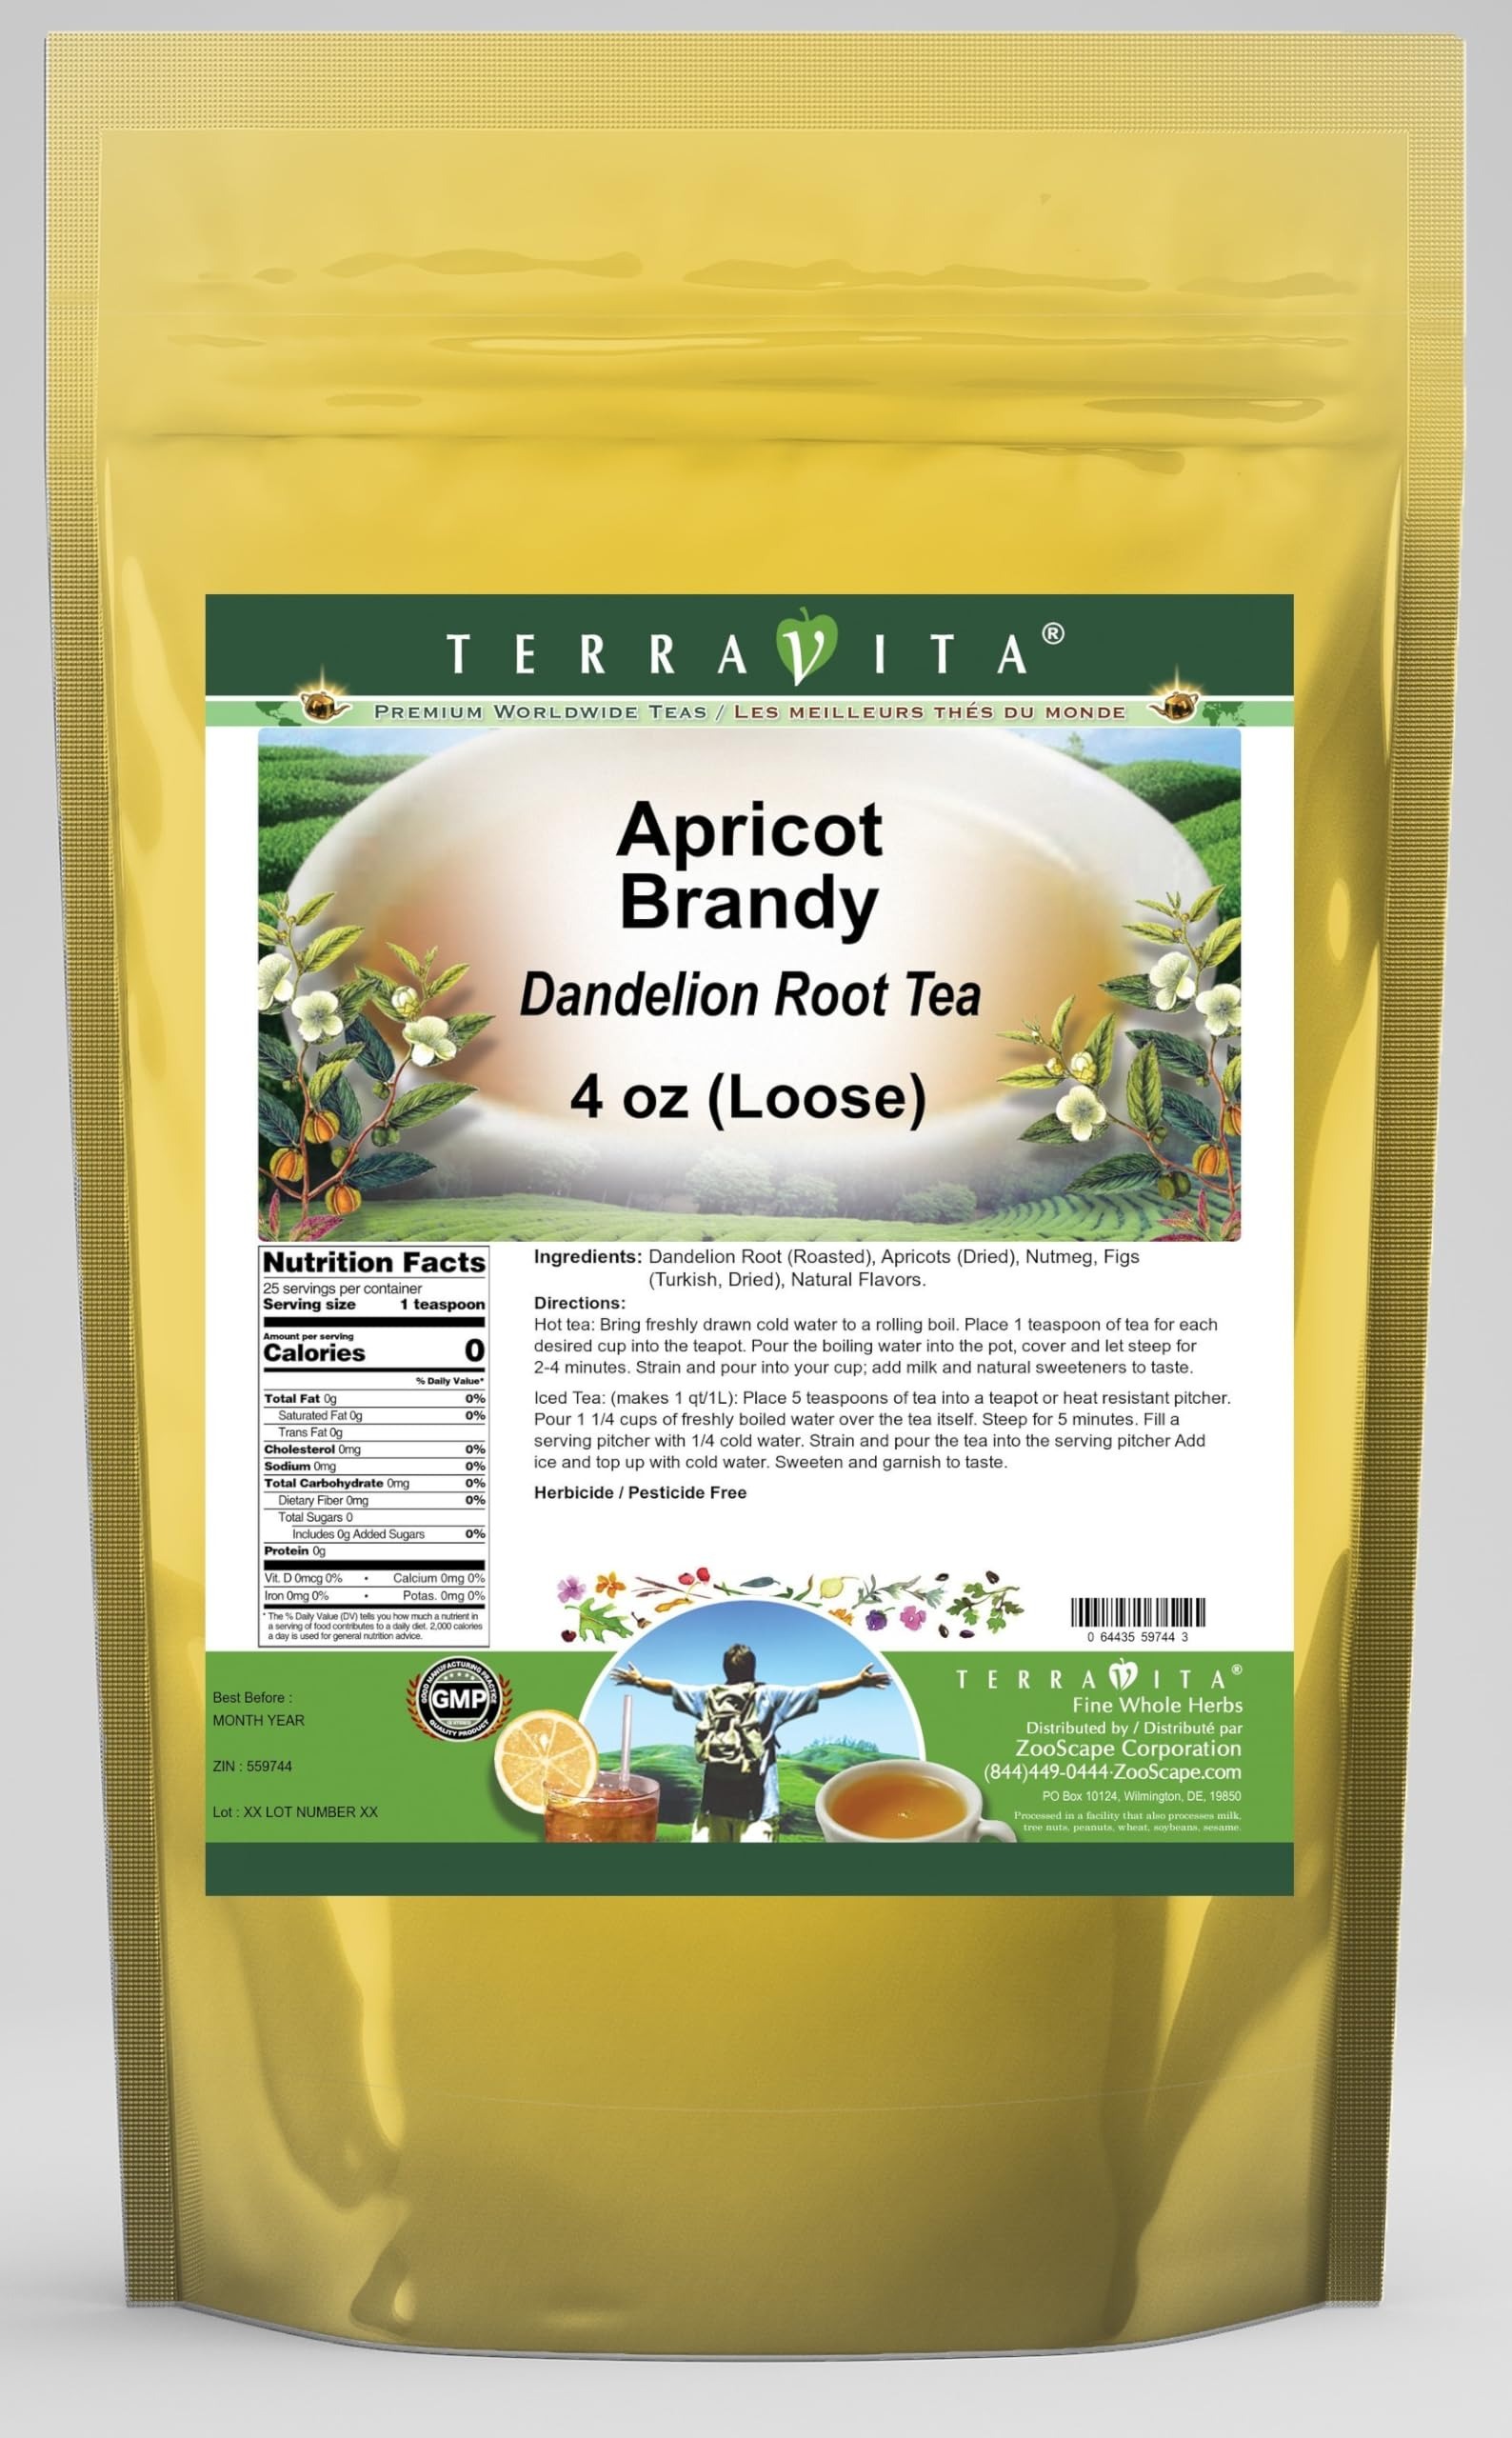
Item Name: Apricot Brandy Dandelion Root Tea (Loose) (4 oz, ZIN: 559744) - 3 Pack
Bullet Point: Our Apricot Brandy Dandelion Root tea is a delicious naturally flavored Dandelion Root coffee substitute with Apricots, Nutmeg and Figs (Turkish, Dried) that you will enjoy relaxing with anytime! The natural and caffeine-free Apricot Brandy taste is delicious! - Ingredients: Dandelion Root, Apricots, Nutmeg, Figs (Turkish, Dried) and Natural Apricot Brandy Flavor.
Product Description: Our Apricot Brandy Dandelion Root tea is a delicious naturally flavored Dandelion Root coffee substitute with Apricots, Nutmeg and Figs (Turkish, Dried) that you will enjoy relaxing with anytime! The natural and caffeine-free Apricot Brandy taste is delicious! - Ingredients: Dandelion Root, Apricots, Nutmeg, Figs (Turkish, Dried) and Natural Apricot Brandy Flavor. - Hot tea brewing method: Bring freshly drawn cold water to a rolling boil. Place 1 teaspoon of tea for each desired cup into the teapot. Pour the boiling water into the pot, cover and let steep for 2-4 minutes. Strain and pour into your cup; add milk and natural sweeteners to taste. - Iced tea brewing method: (to make 1 liter/quart): Place 5 teaspoons of tea into a teapot or heat resistant pitcher. Pour 1 1/4 cups of freshly boiled water over the tea itself. Steep for 5 minutes. Fill a serving pitcher with 1/4 cold water. Strain and pour the tea into the serving pitcher Add ice and top up with cold water. Sweeten and garnish to taste. - TerraVita is an exclusive line of premium-quality, natural source products that use only the finest, purest and most potent ingredients found around the world. TerraVita is hallmarked by the highest possible standards of purity, potency, stability and freshness. All of our products are prepared with the highest elements of quality control, from raw materials through the entire manufacturing process, up to and including the moment that the bottles or bags are sealed for freshness and shipped out to you. Our highest possible standards are certified by independent laboratories and backed by our personal guarantee. - TerraVita exists to meet and ensure your family's health and wellness without the harmful effects of chemicals and health products. We strive to make all of our produ
Value: 12.0
Unit: Ounce

Price: 52.41